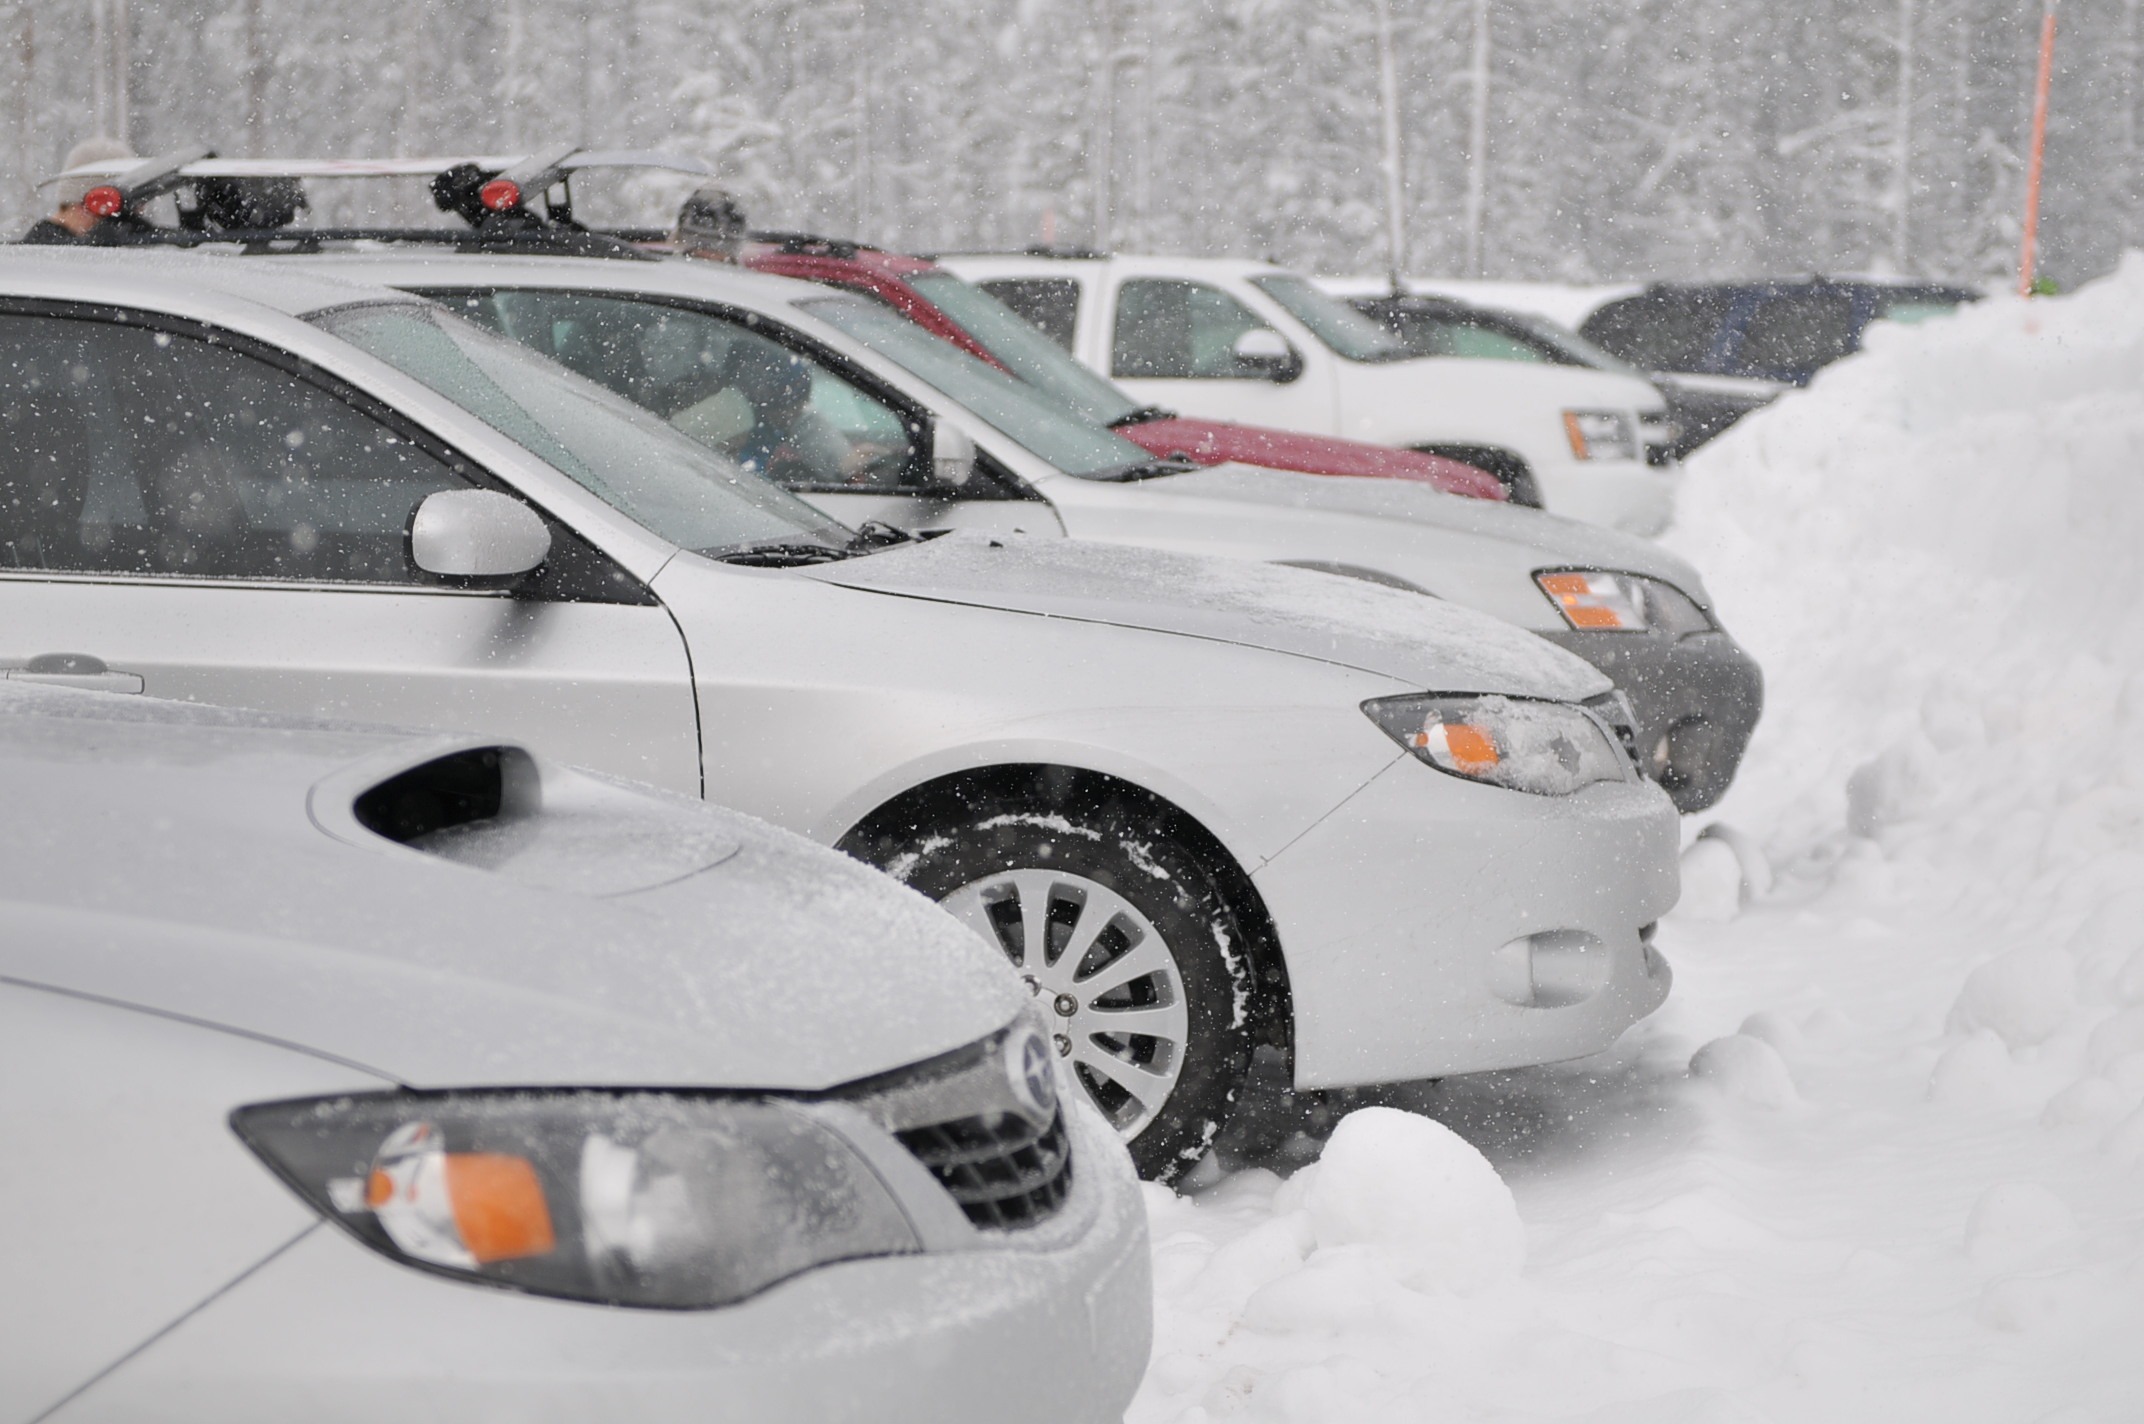
snow, winter, car, travel, vehicle, auto, bumper, trees, outside, cars, automobile make, automotive exterior